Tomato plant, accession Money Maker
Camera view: horizontal (90 deg, fisheye); turntable rotation: 240 degrees
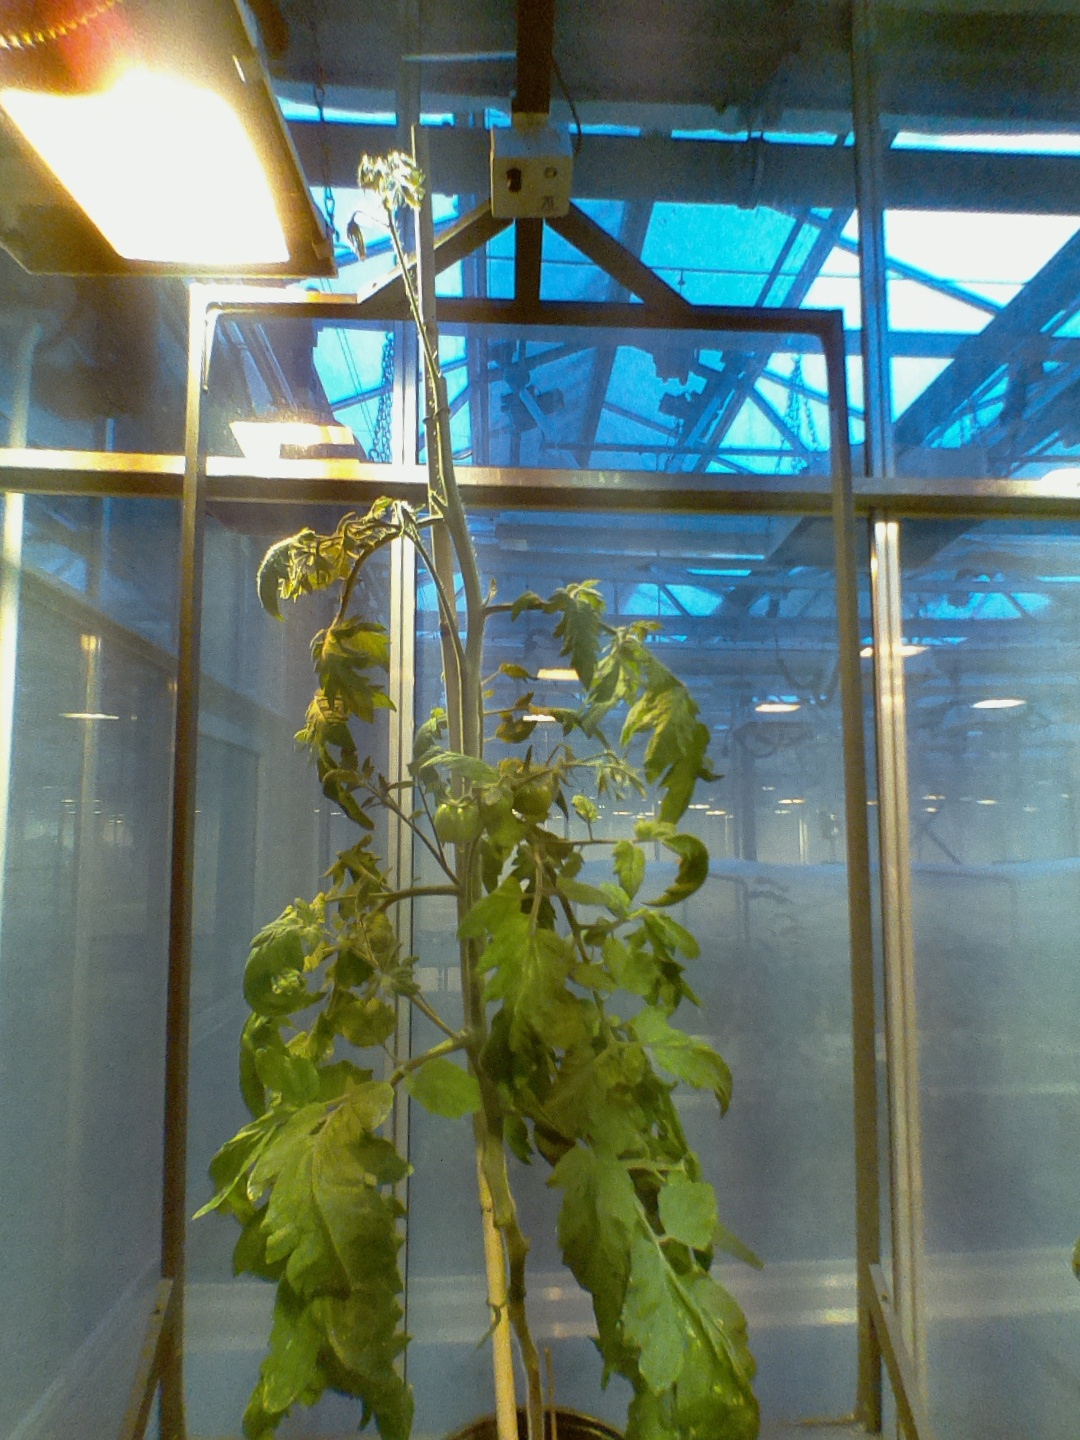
BBCH growth stage 74: 40%-50% of final fruit size